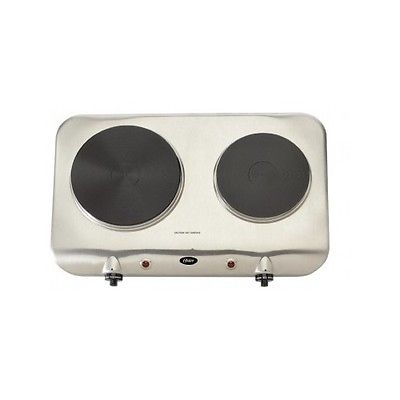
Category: toaster